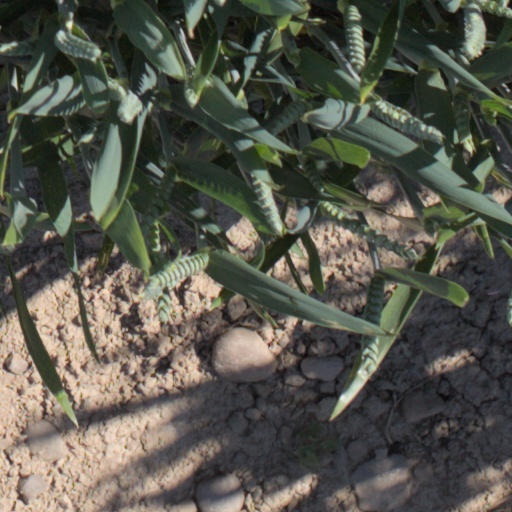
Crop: wheat